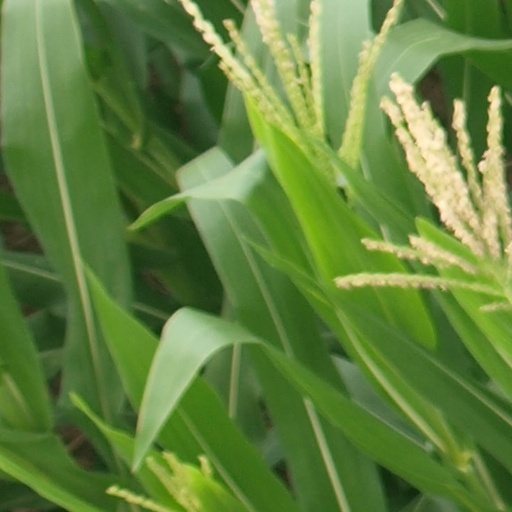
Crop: maize; corn